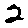
Label: 2